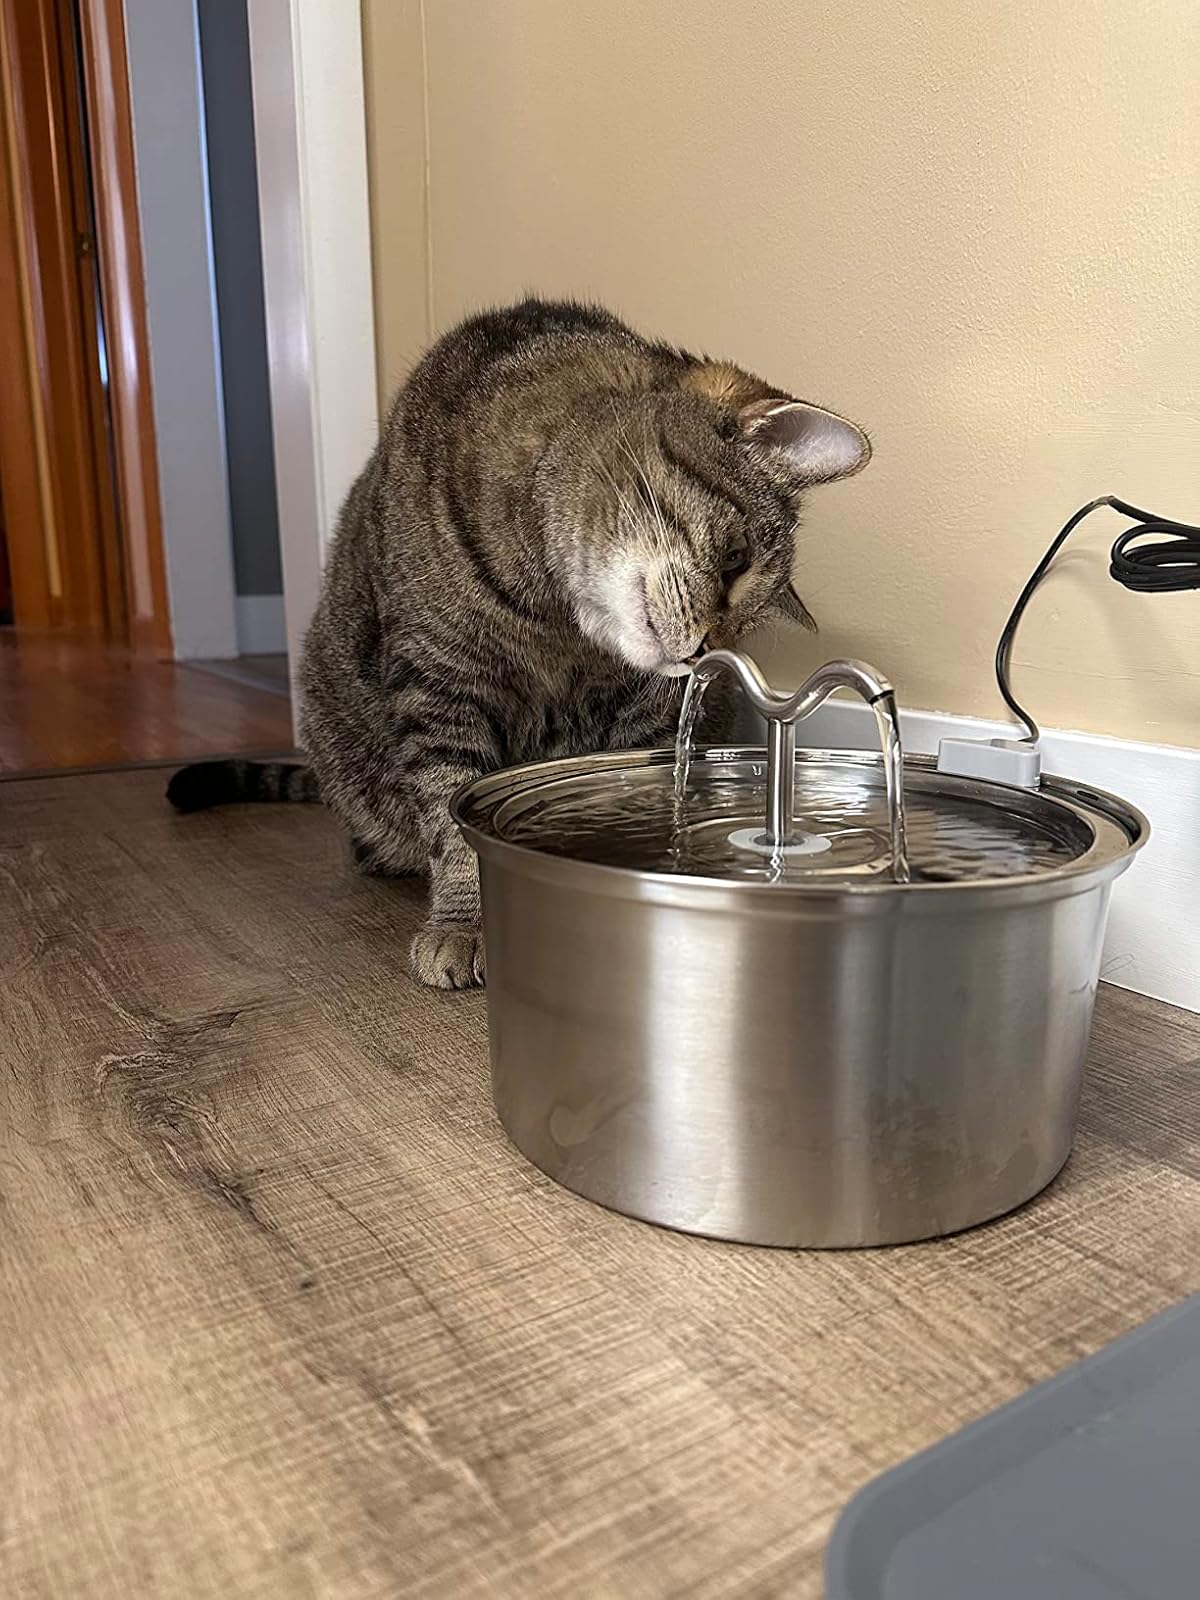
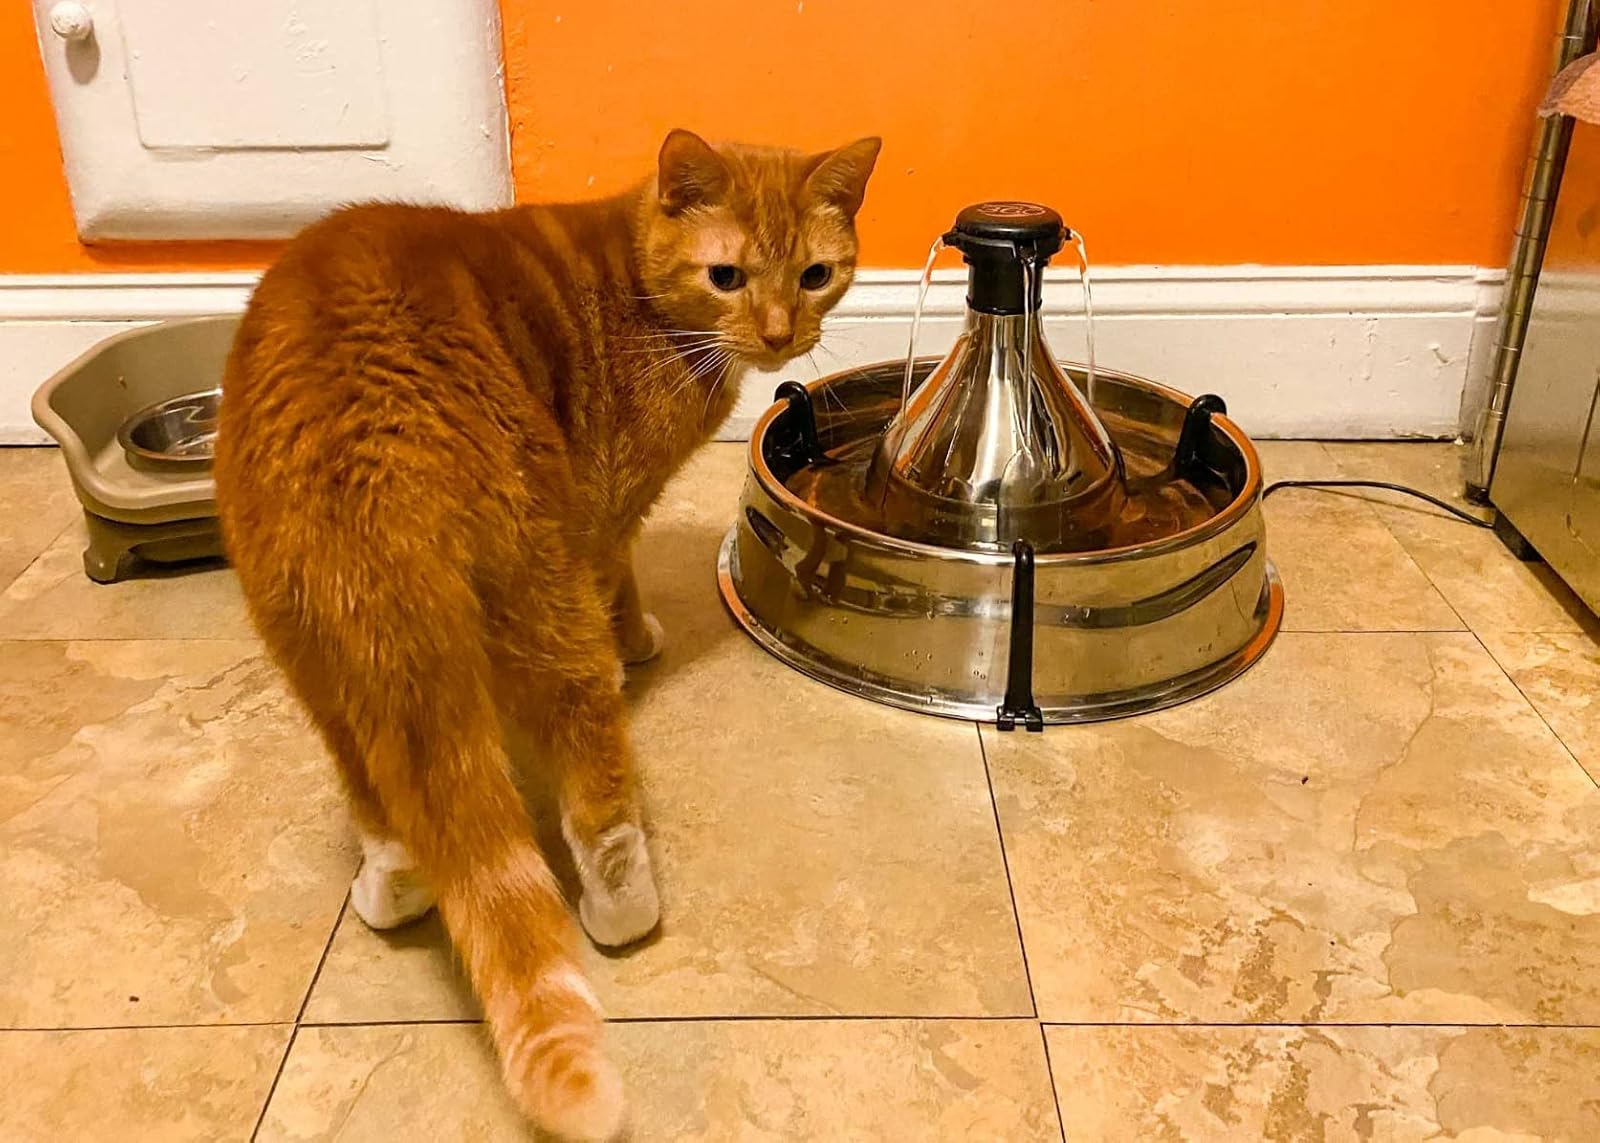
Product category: items_bowl
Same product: no